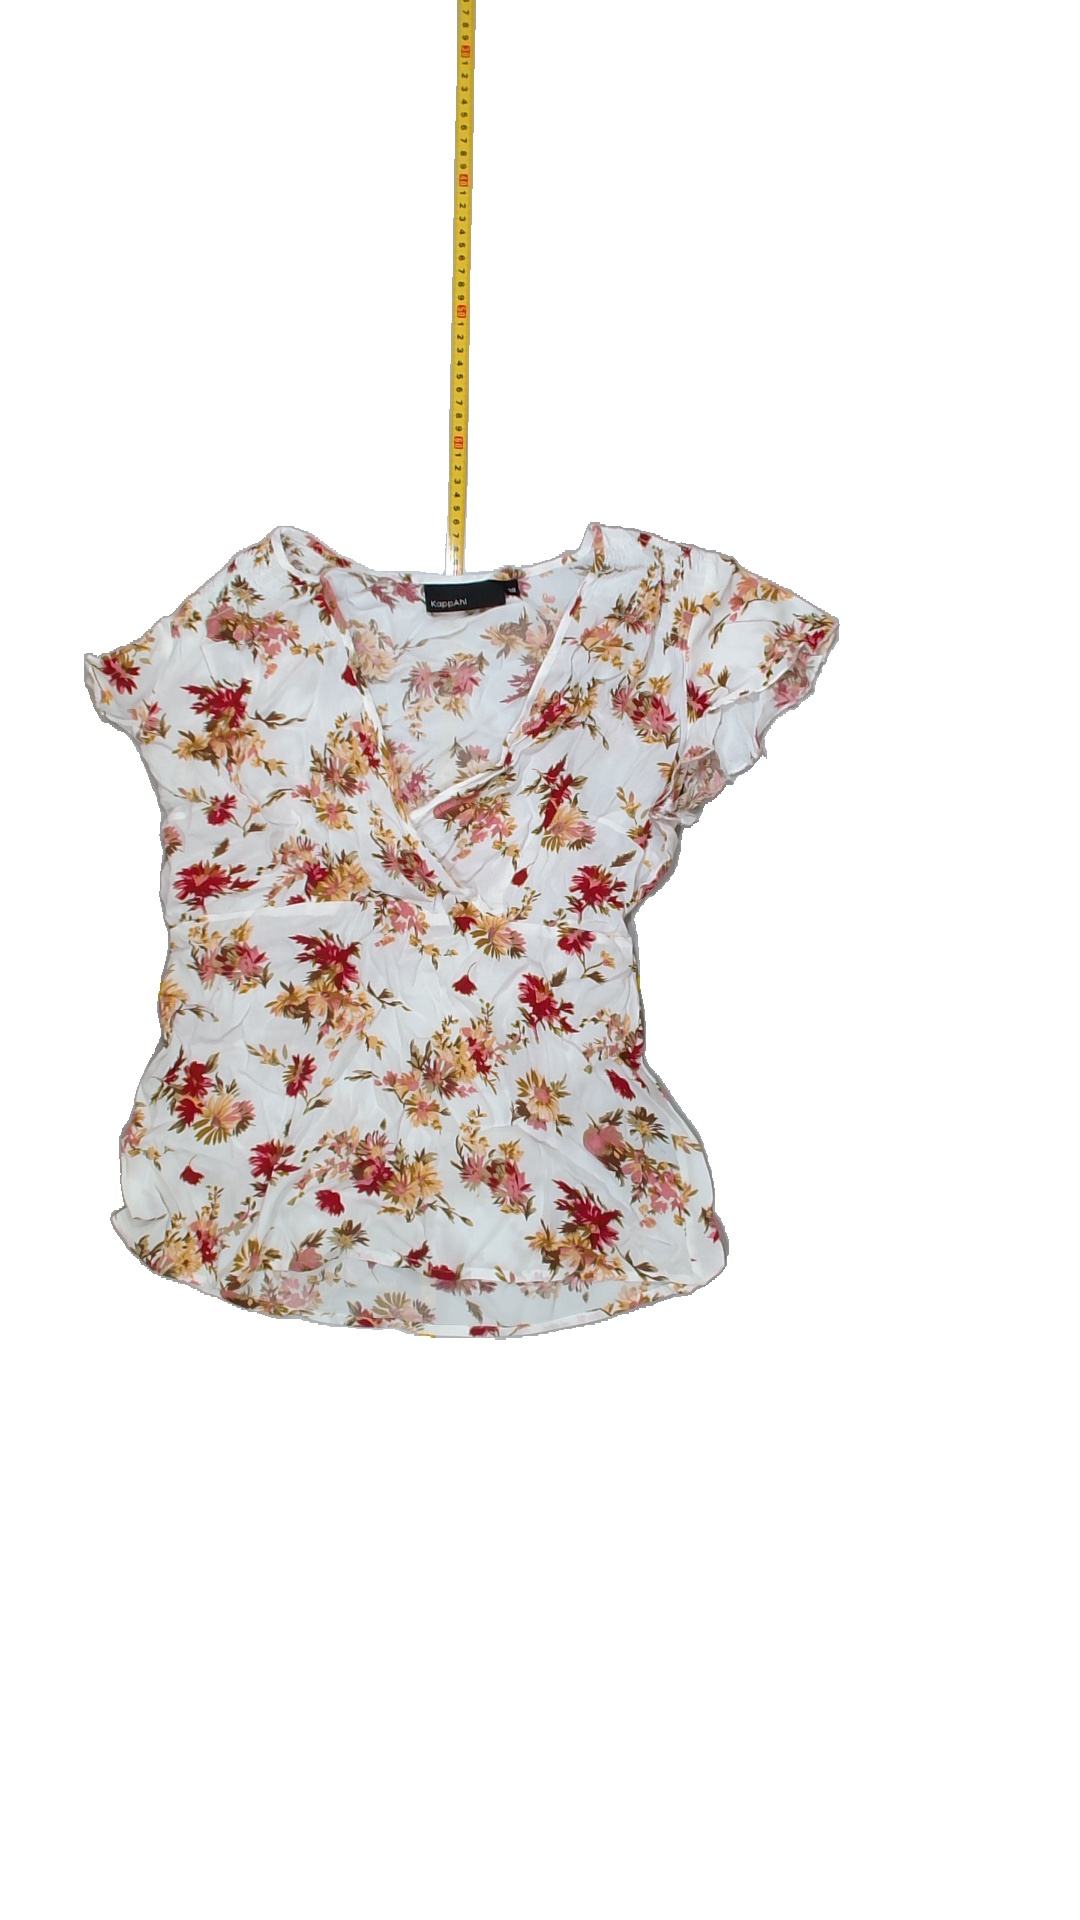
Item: Blouse (Ladies)
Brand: Kappahl
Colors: Multicolor
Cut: Regular, V-collar
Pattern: Floral print
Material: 100%viscose
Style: No trend
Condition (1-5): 5
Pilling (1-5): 5
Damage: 0
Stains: No
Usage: Reuse
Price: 50-100